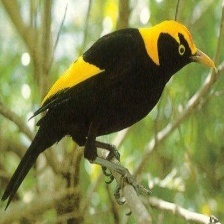
Species: REGENT BOWERBIRD
Scientific name: SERICULUS CHRYSOCEPHALUS